Thomas E. Watson (USMC)

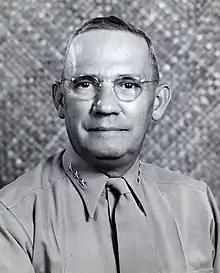
LtGen Thomas E. Watson

Thomas Eugene Watson (January 18, 1892 – March 6, 1966) was a United States Marine Corps General who served in the Marine Corps from 1912 to 1950. His last command (January 1, 1948 – July 1, 1950) was as commanding general, Fleet Marine Force, Pacific. Previously, he had commanded the Second Marine Division at Camp Lejeune, North Carolina, and was commanding officer of the famed Second Division in the battle for Saipan and Tinian during World War II. For outstanding services in this capacity, he was awarded a Gold Star in lieu of a second Navy Distinguished Service Medal.